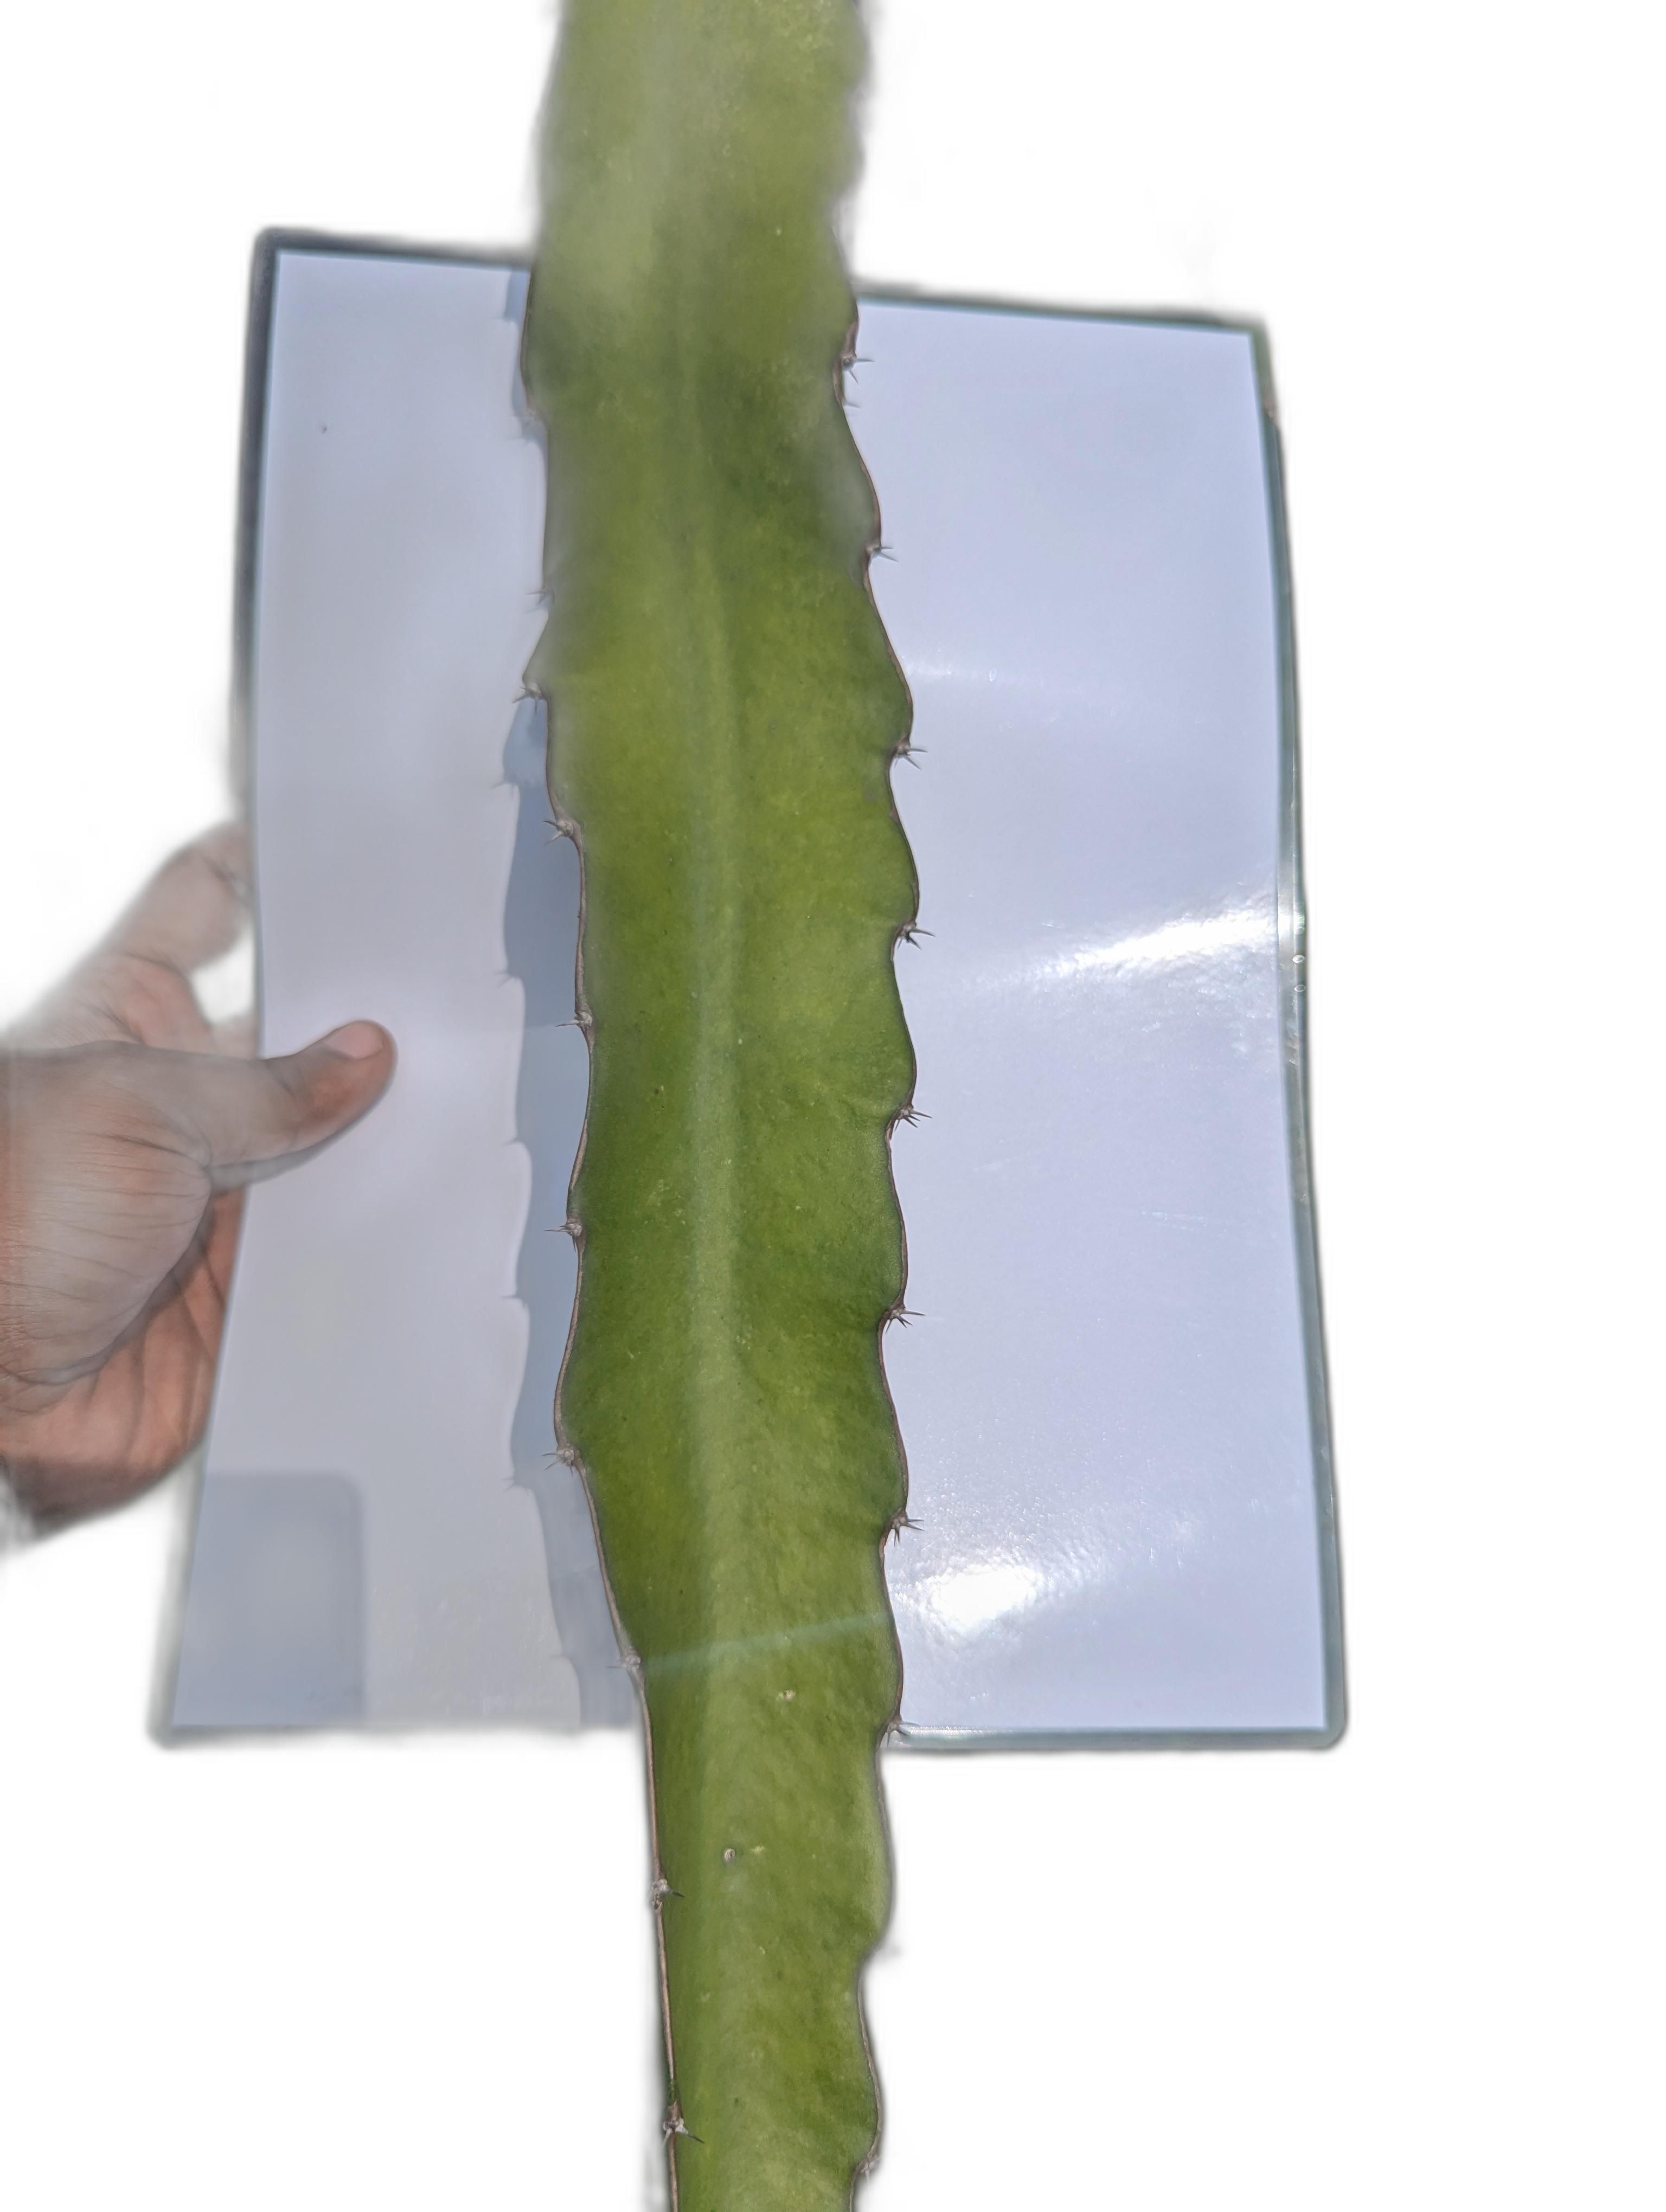
Label: Good leaf